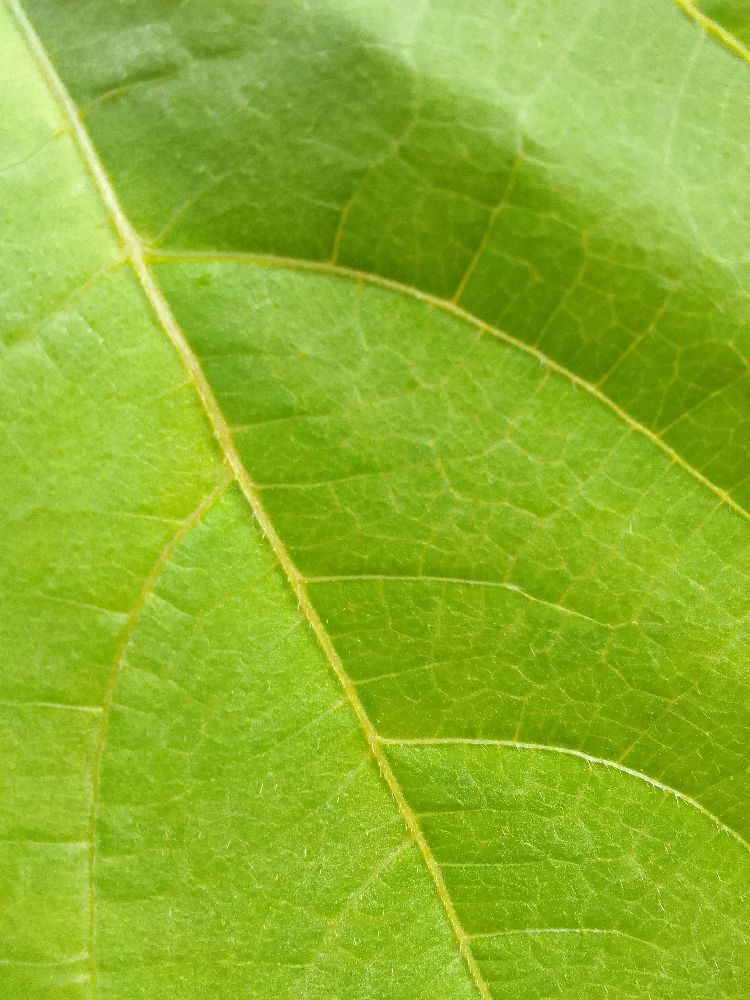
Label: healthy